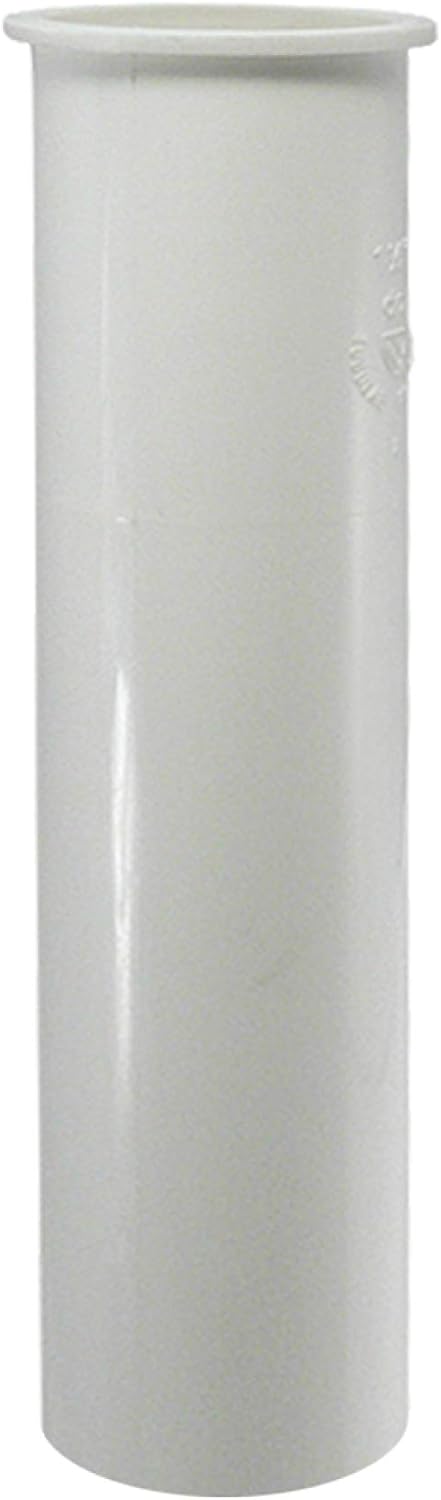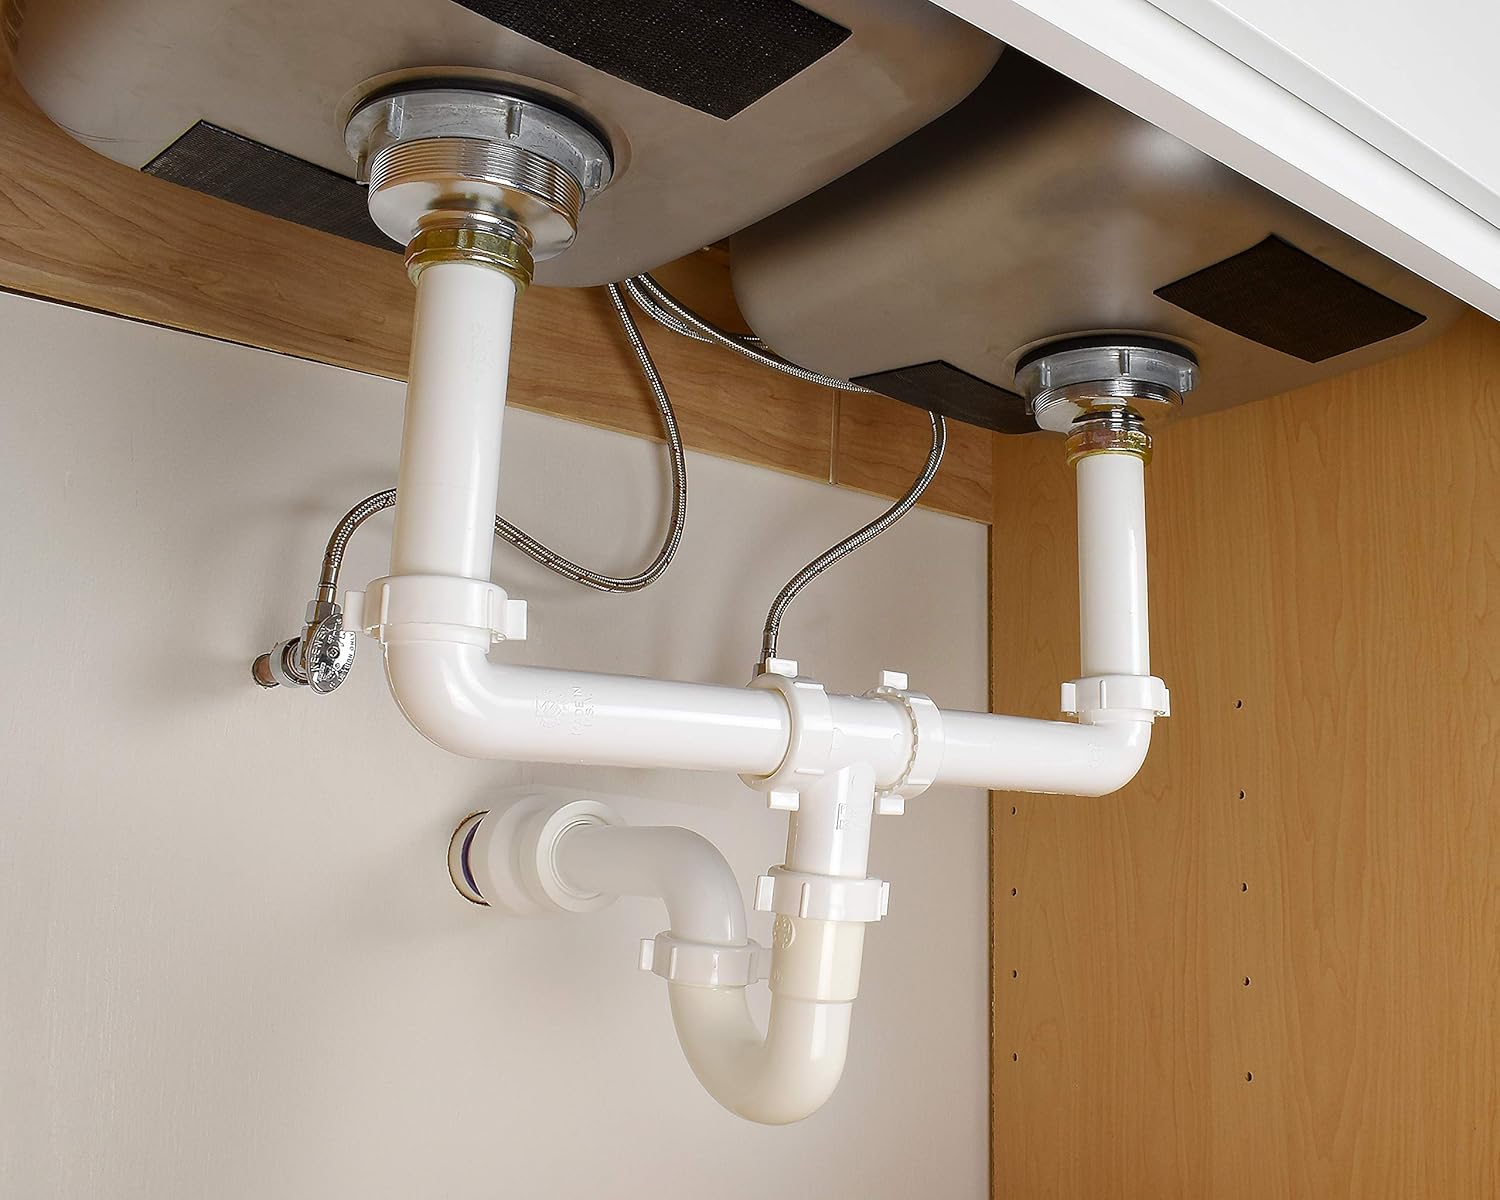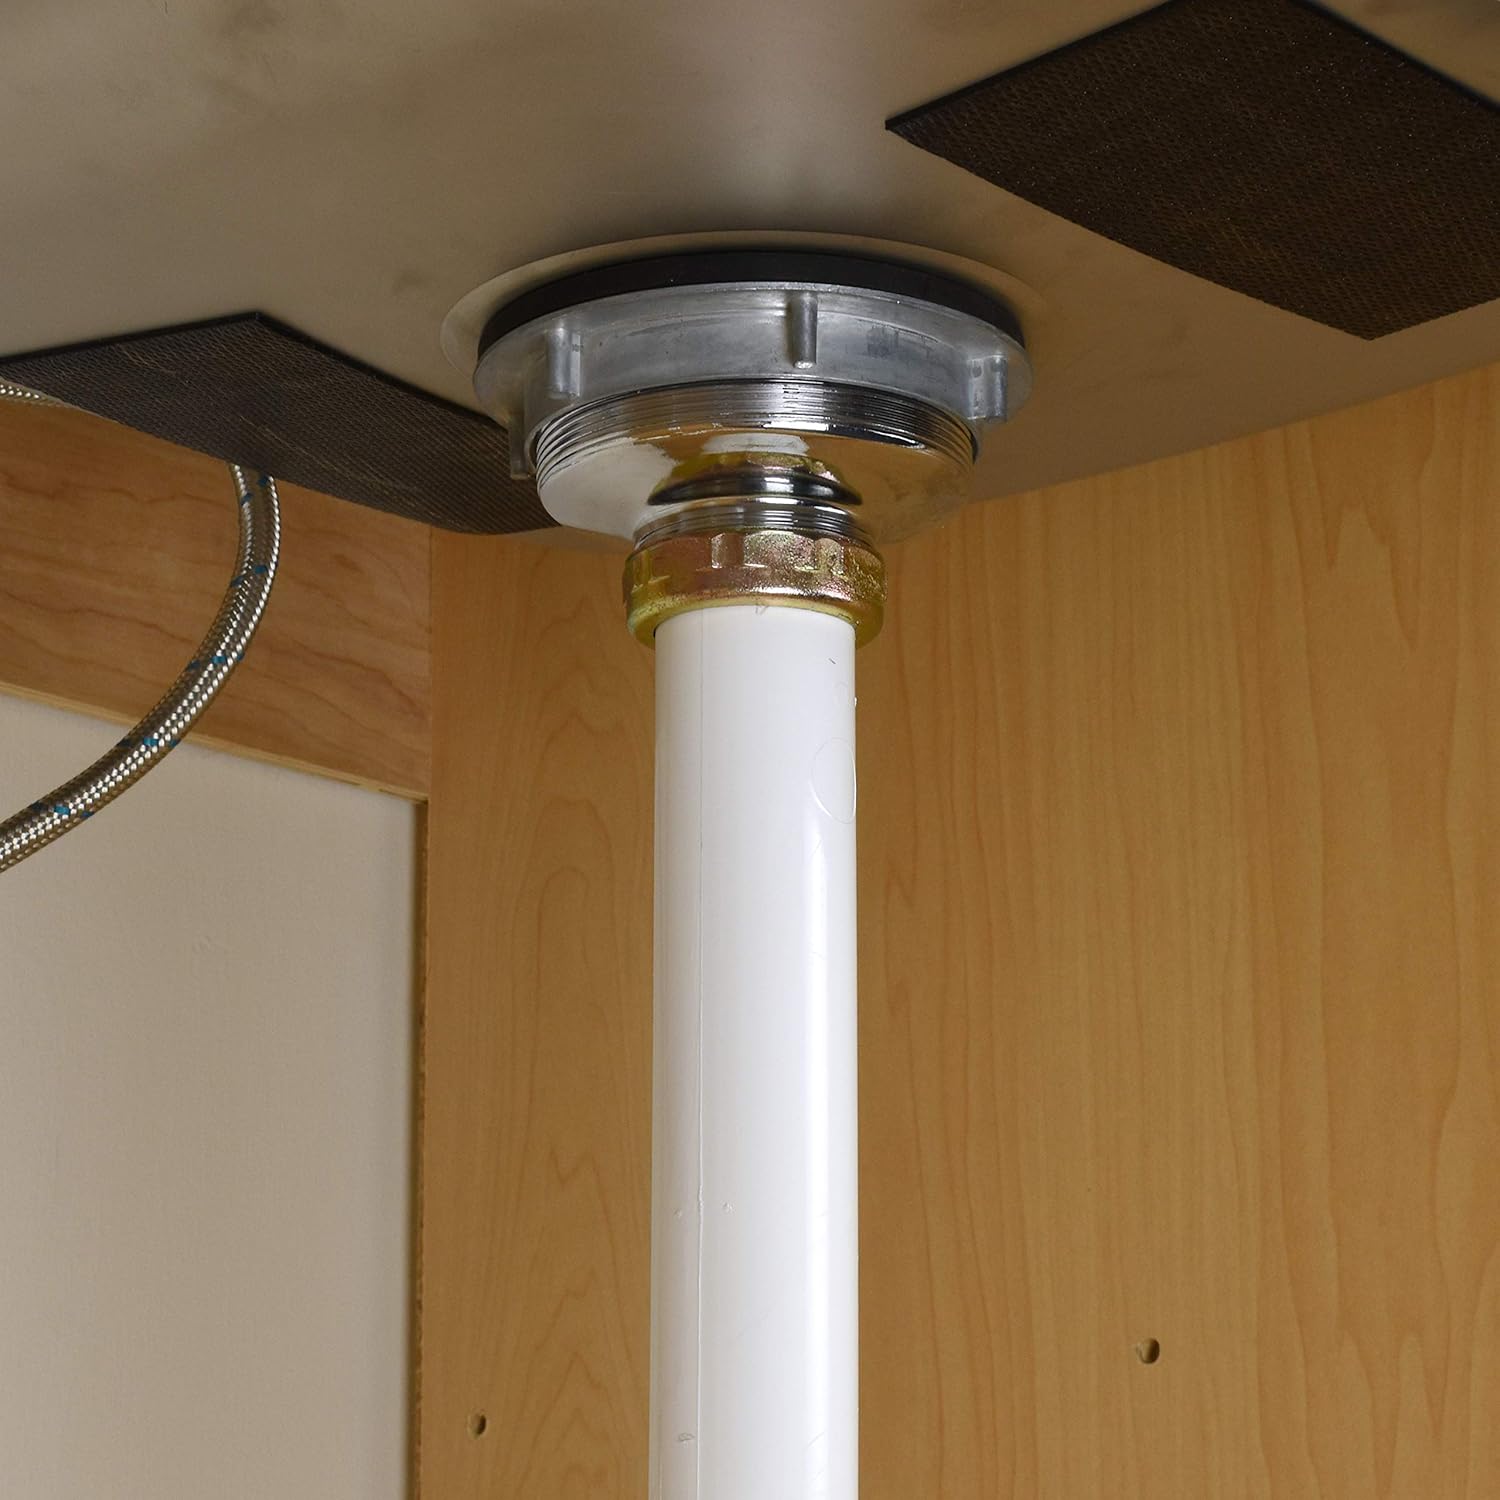
Plumb Pak PP20905 Sink Tailpiece, 1-1/2 in Dia, Flanged, PVC, 1-1/2"D x 6"L, White
Category: Tools & Home Improvement
Plumb Pak sink tailpiece 1 1/2-Inch by 6-inch has flanged design and is constructed of durable plastic with a white finish.
Features: Durable plastic construction | White finish | Flanged design | Easy-to-follow instructions | Built to last